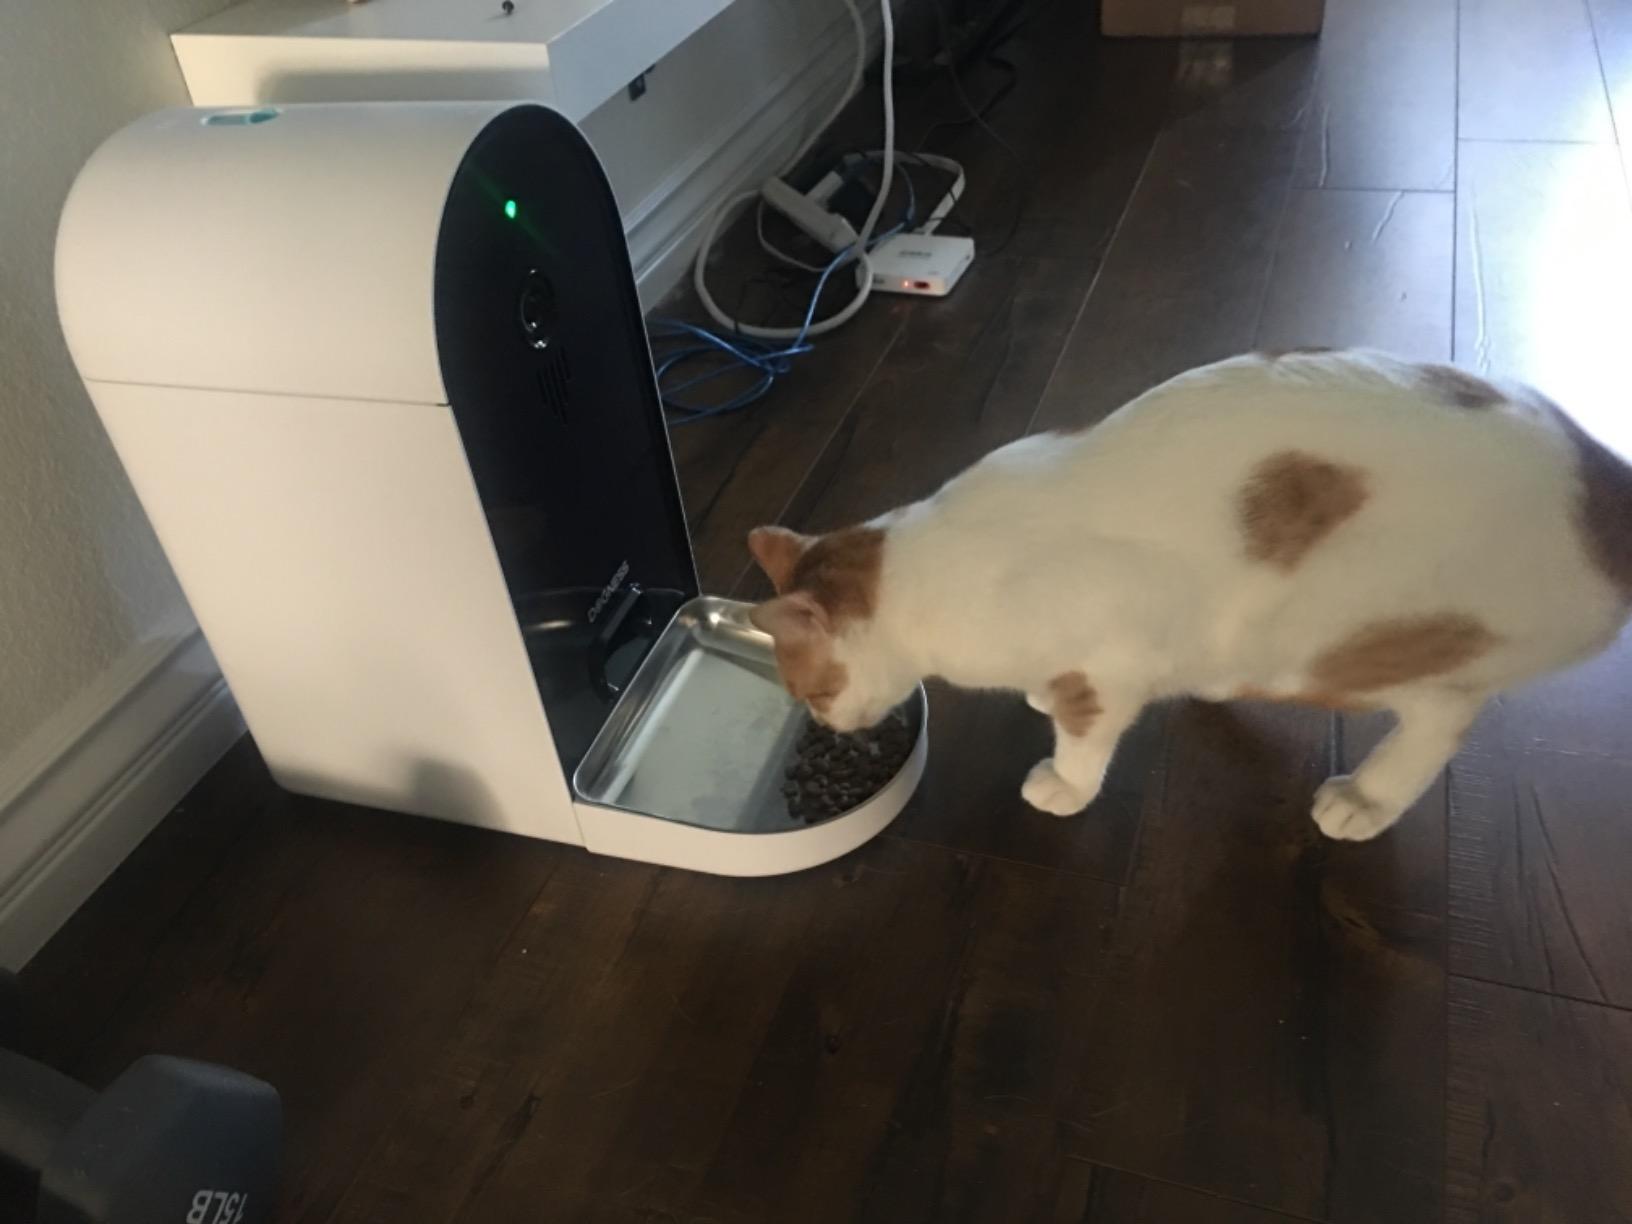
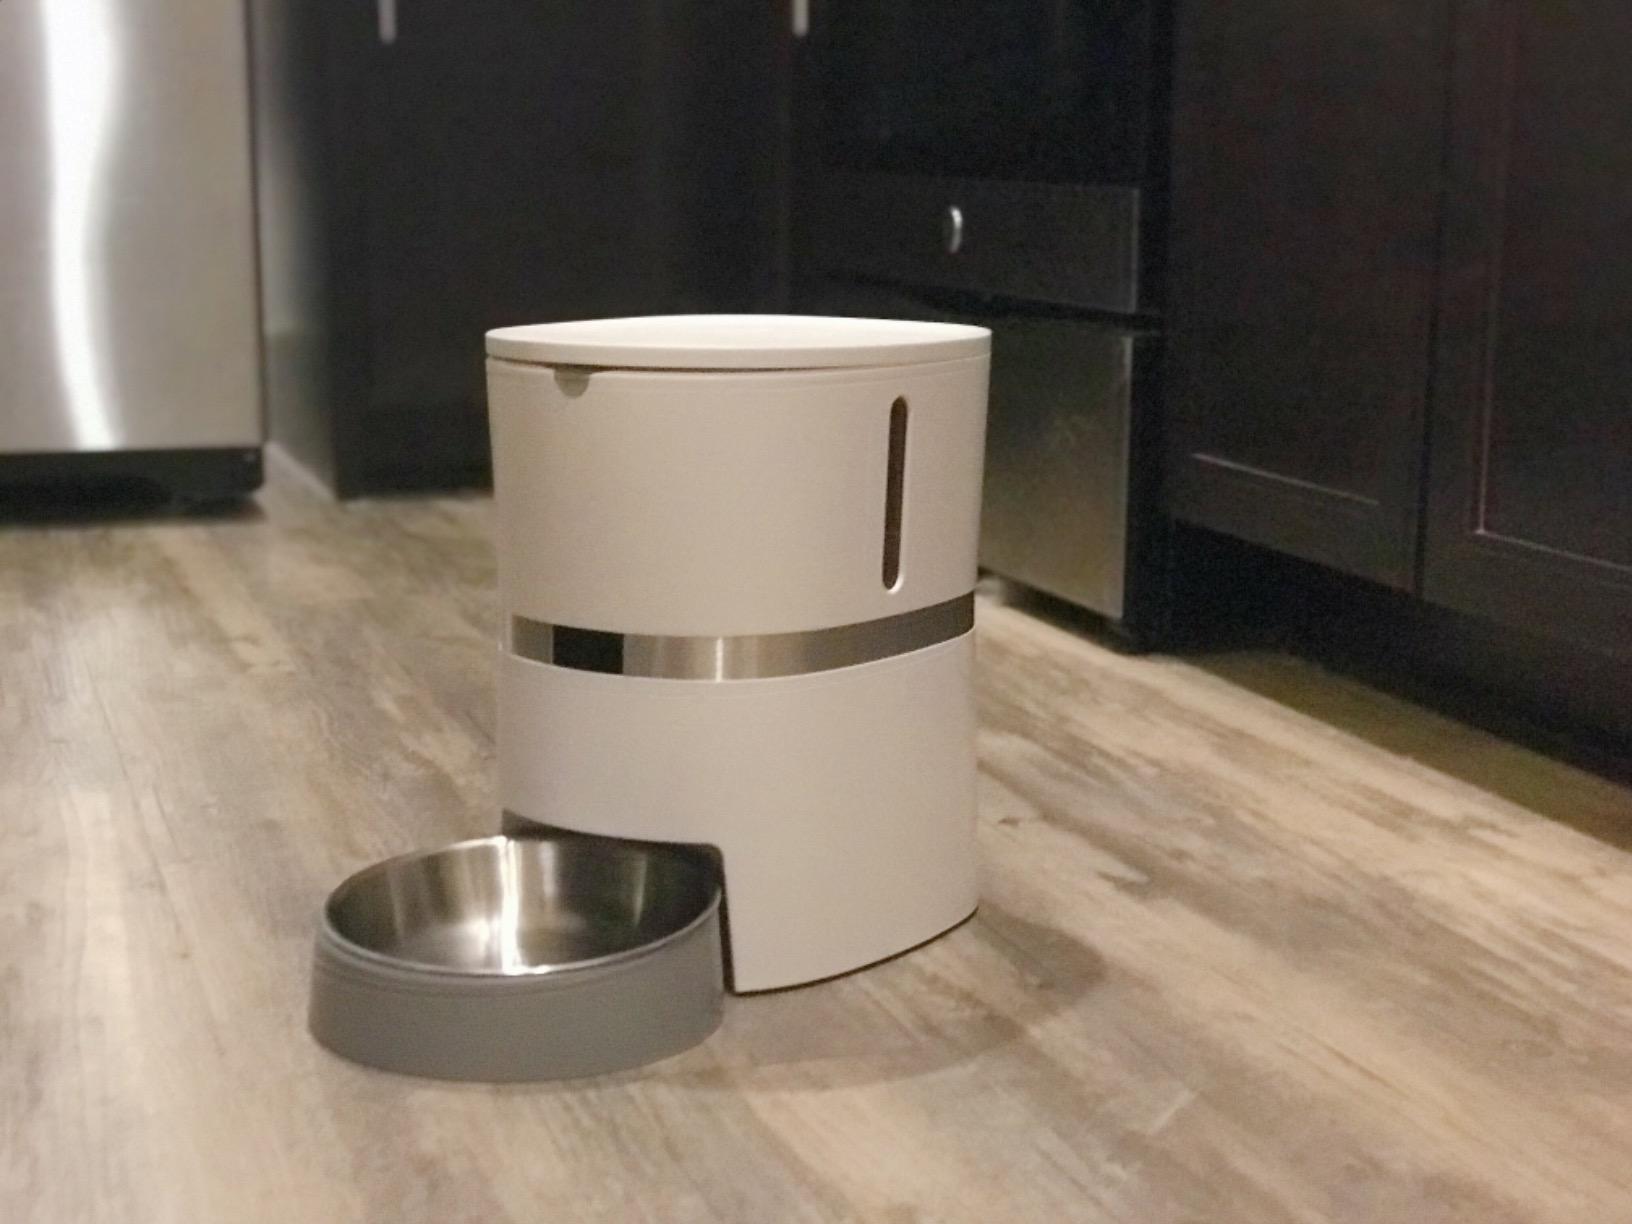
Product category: items_feeder
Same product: no